Michael II

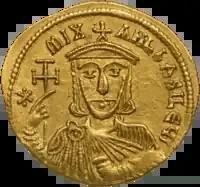
Gold "solidus" of Michael II

Michael was born in Amorium, in Phrygia, into a Cappadocian family of professional peasant-soldiers who received land from the government for their military service. They may have been members of the sect of the "Athinganoi".